John Lockwood Kipling

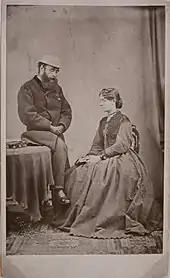
John Lockwood Kipling and Alice Kipling in India during 1870

Alice was the daughter of a Methodist minister, the Reverend George Browne Macdonald. Kipling married during 1865 and relocated with his wife to India, where he had been appointed as a professor of architectural sculpture in the Jeejeebhoy School of Art in Bombay (now Mumbai), and later became its principal.